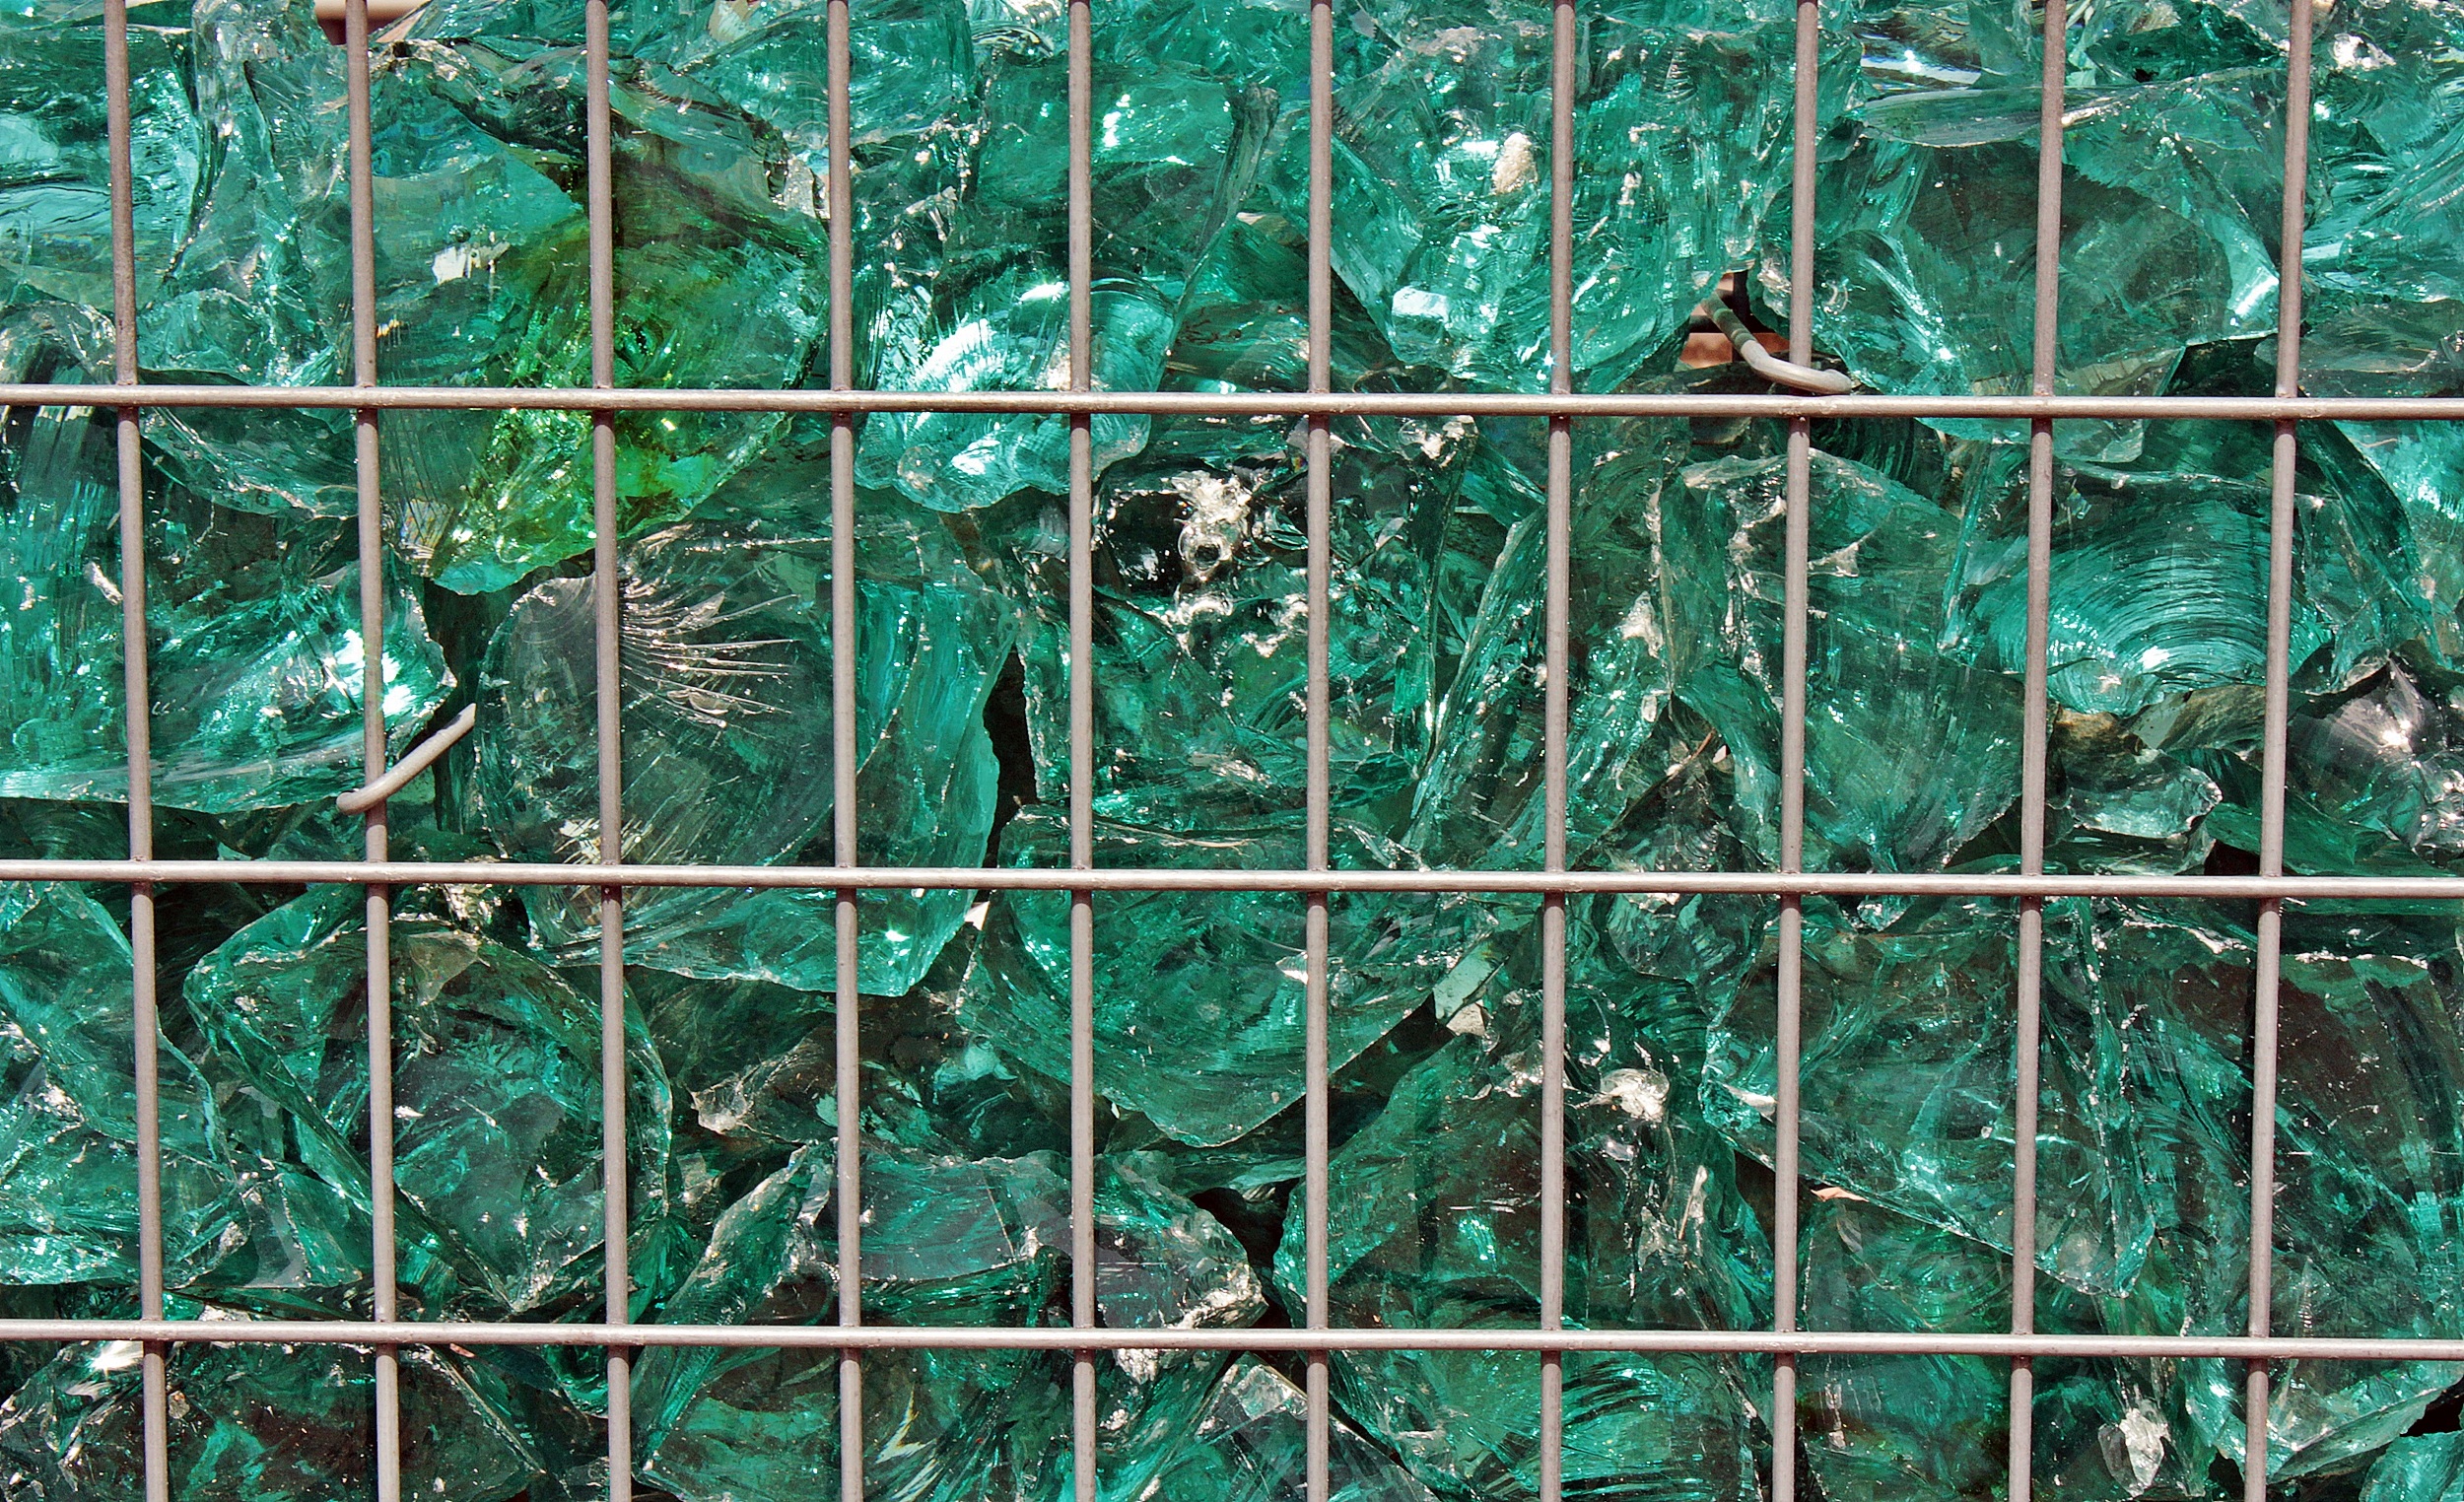
fence, texture, wire, pattern, green, metal, object, fauna, stones, background, grid, shiny, shimmer, steel grid, glass blocks, outdoor structure